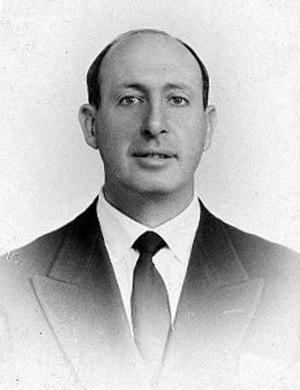
Joaquim Fiúza est un skipper portugais né le 8 février 1908 à São Domingos de Benfica et mort le 4 mars 2010 à Lisbonne.